Jasmin Stewart

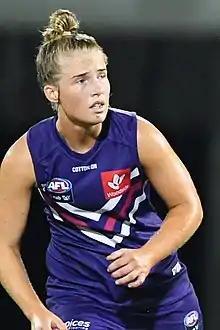
Stewart playing for Fremantle in January 2019

Jasmin Stewart (born 4 November 1998) is an Australian rules footballer who plays for Port Adelaide in the AFL Women's (AFLW). She previously played for the Fremantle Football Club after being drafted with their first selection, 4th overall, in the 2018 AFL Women's draft.